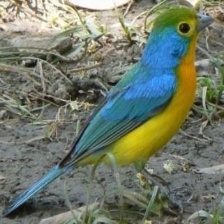
Species: ORANGE BRESTED BUNTING
Scientific name: PASSERINA LECLANCHERII
ImageNet parent category: indigo_bunting